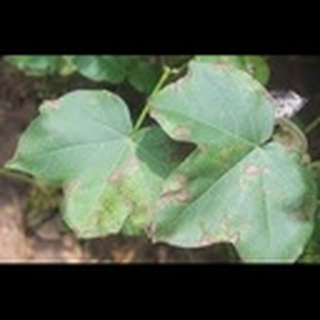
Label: cotton_target_spot